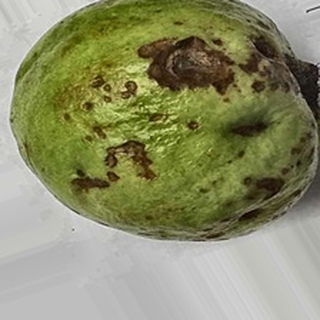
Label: guava_anthracnose